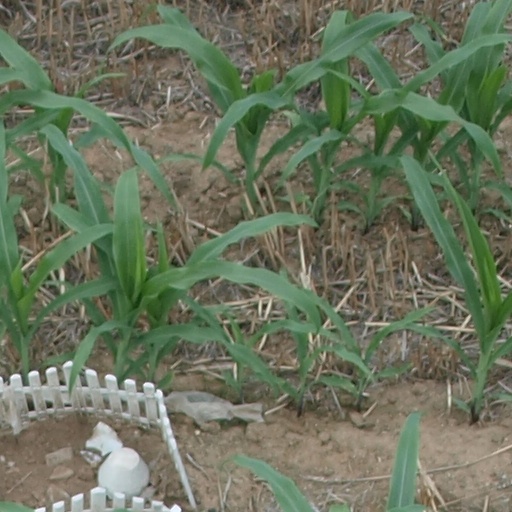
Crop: maize; corn